Route nationale 59b (Madagascar)

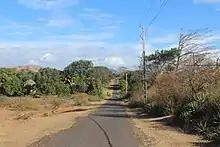
Route nationale 59b - 17.2km

Route nationale 59b (RN 59b) is a secondary highway in Madagascar, running from the intersection of RN 6 at Diego Suarez to beach village of Ramena. It is located in Diana Region and has a length of 19 km.